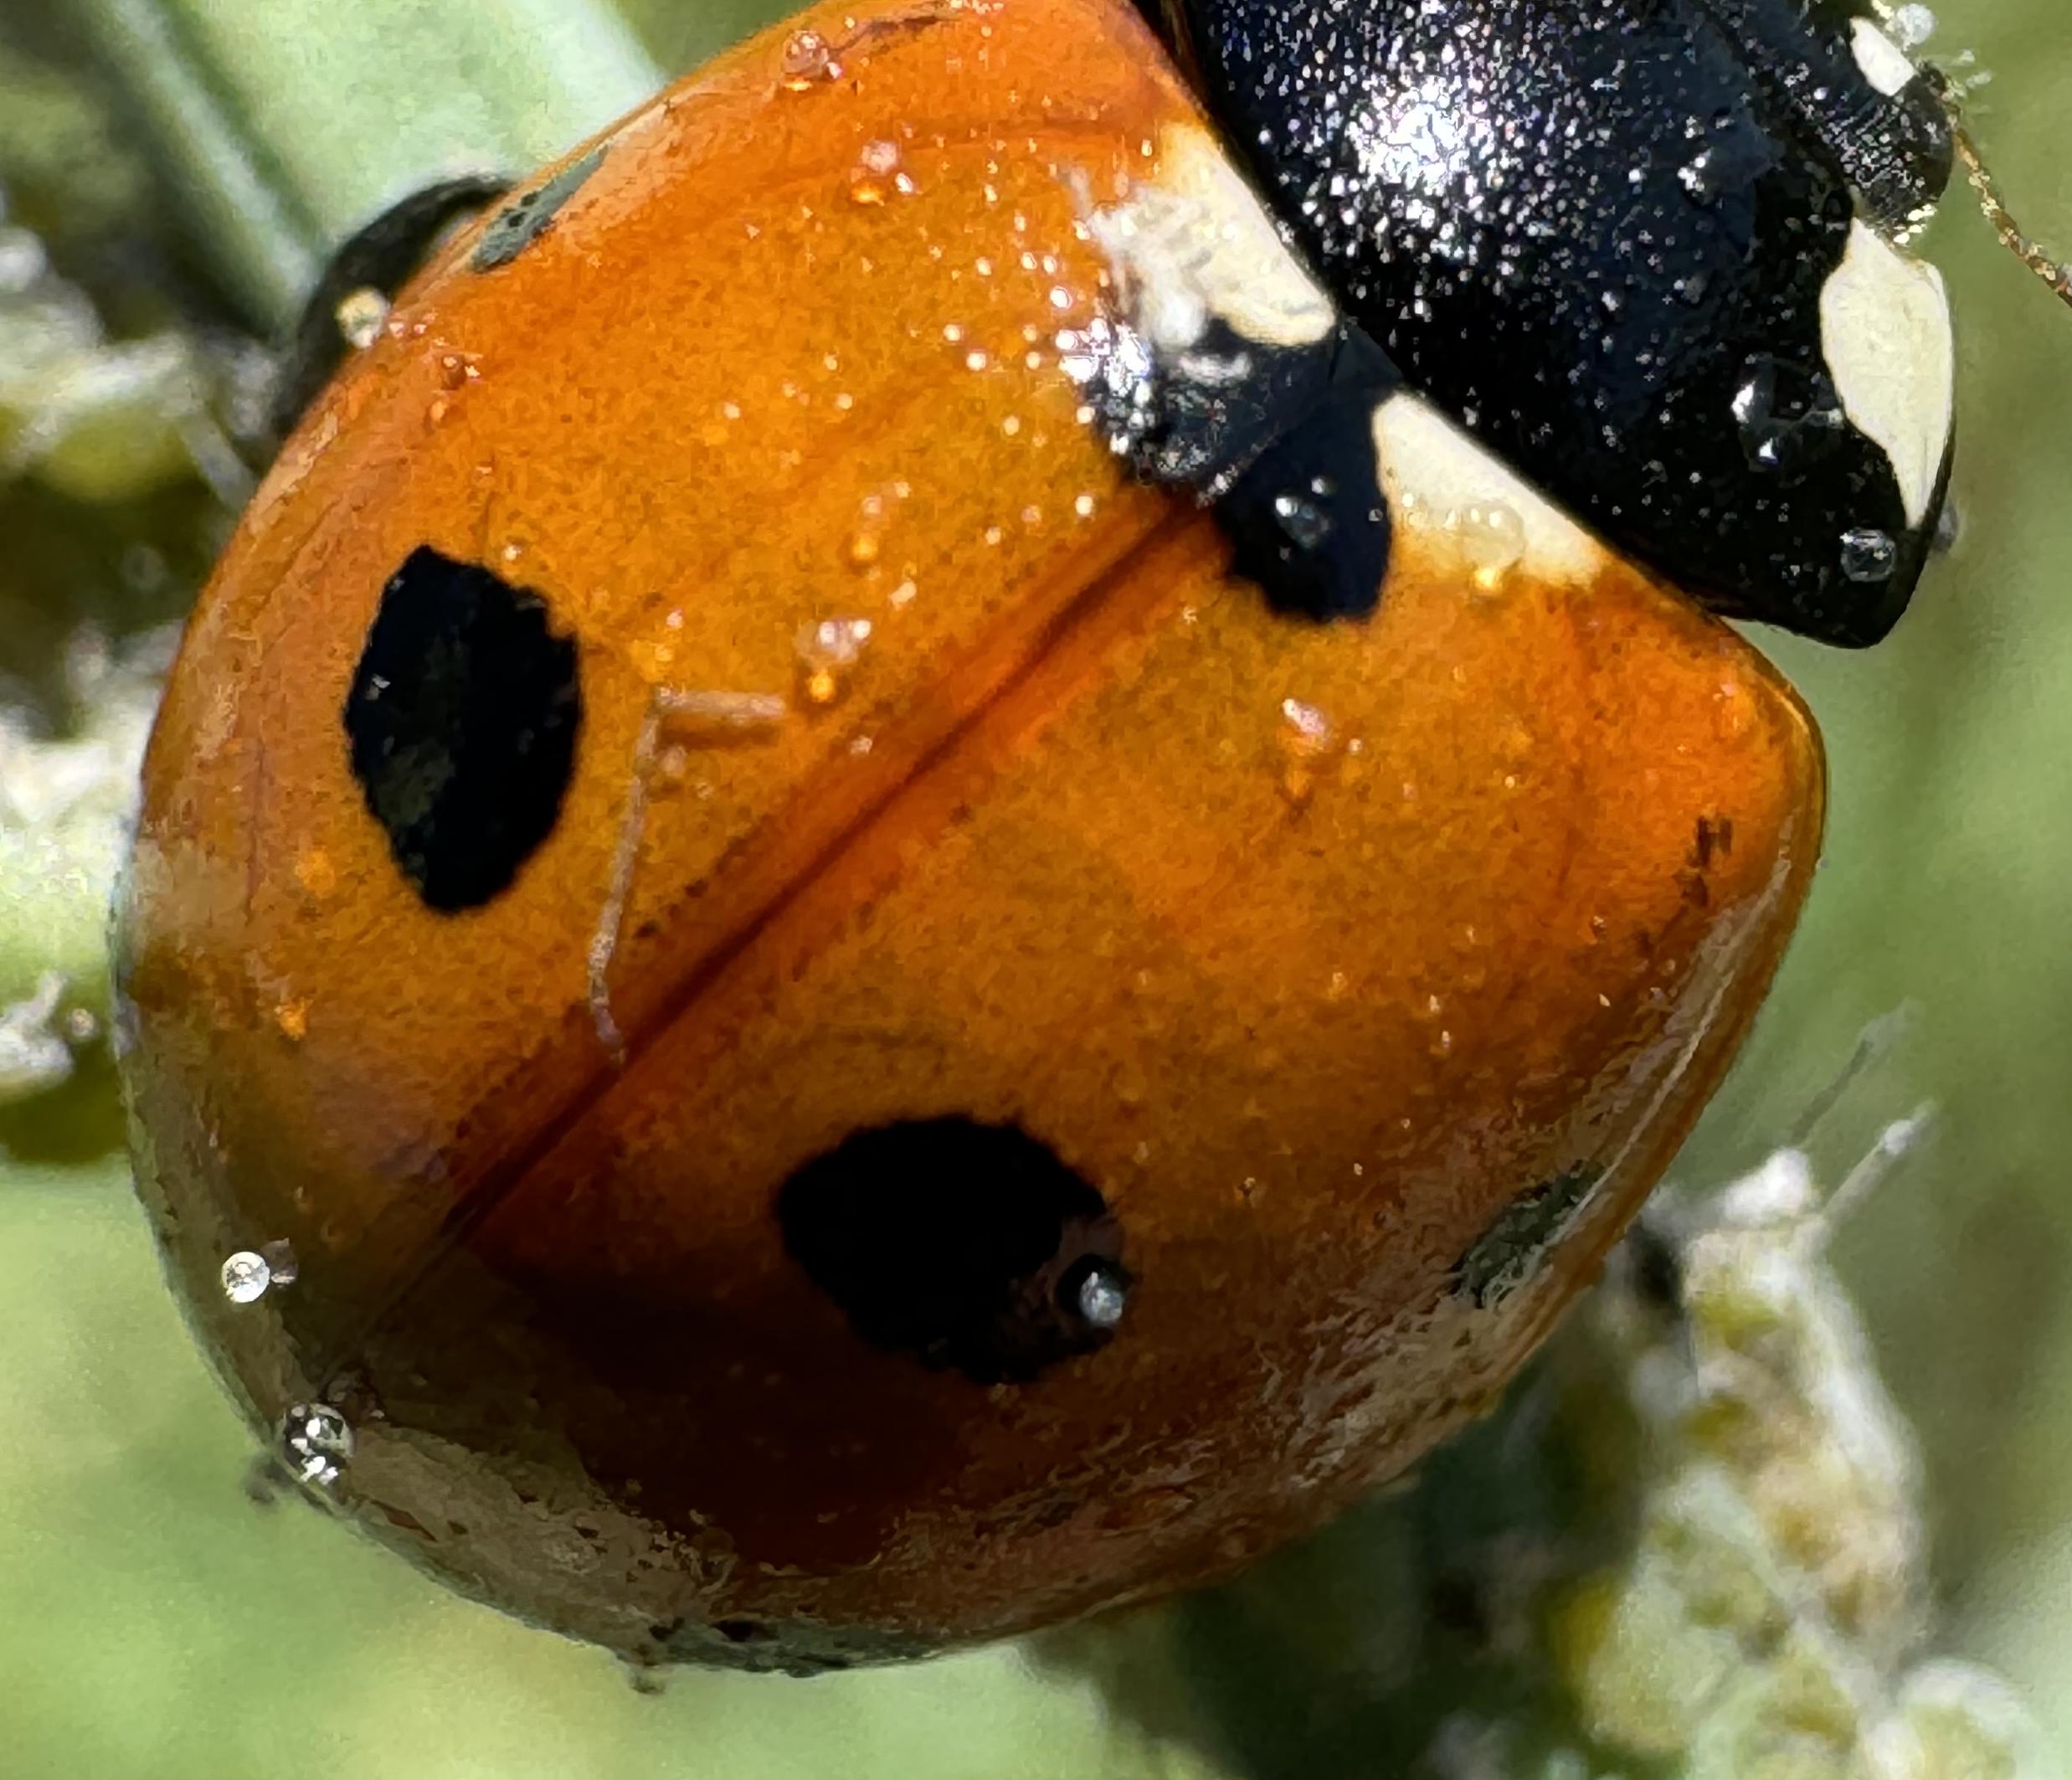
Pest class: predators